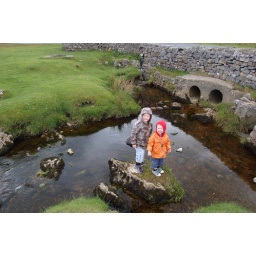
The boys on a rock in the stream